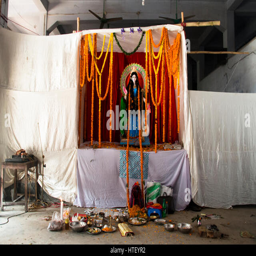
a small hindu altar in a made up temple in an old school